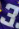
Number: 3